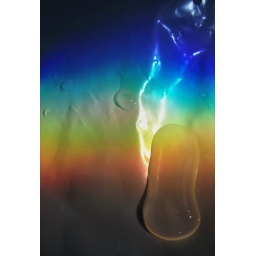
The prism in the window shot rays across the kitchen, landing in this puddle, getting it's shoes wet...